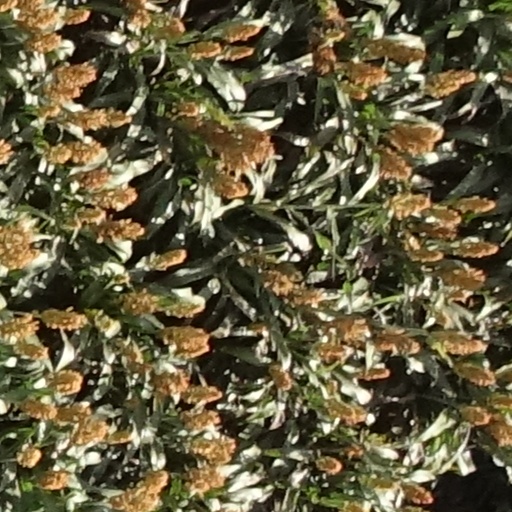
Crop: sorghum